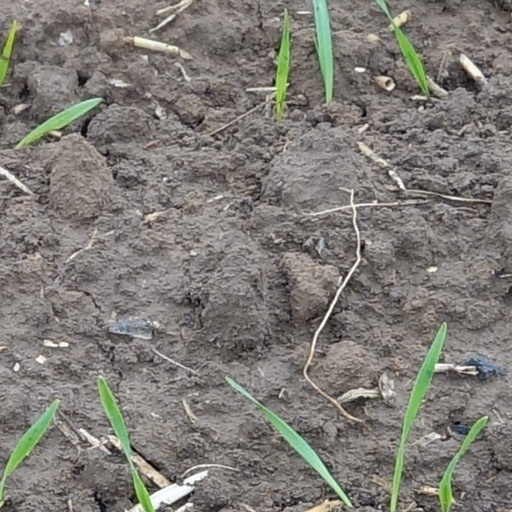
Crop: wheat